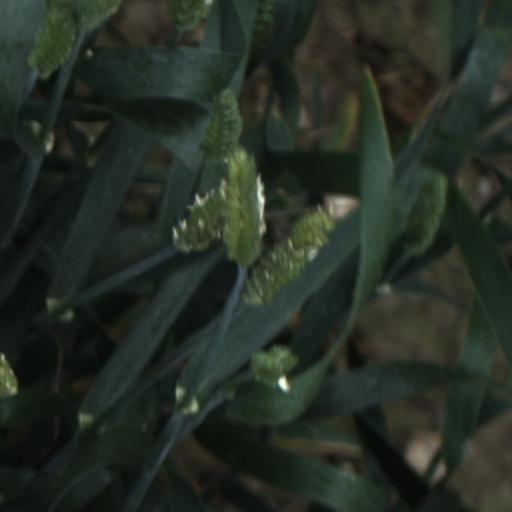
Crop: wheat